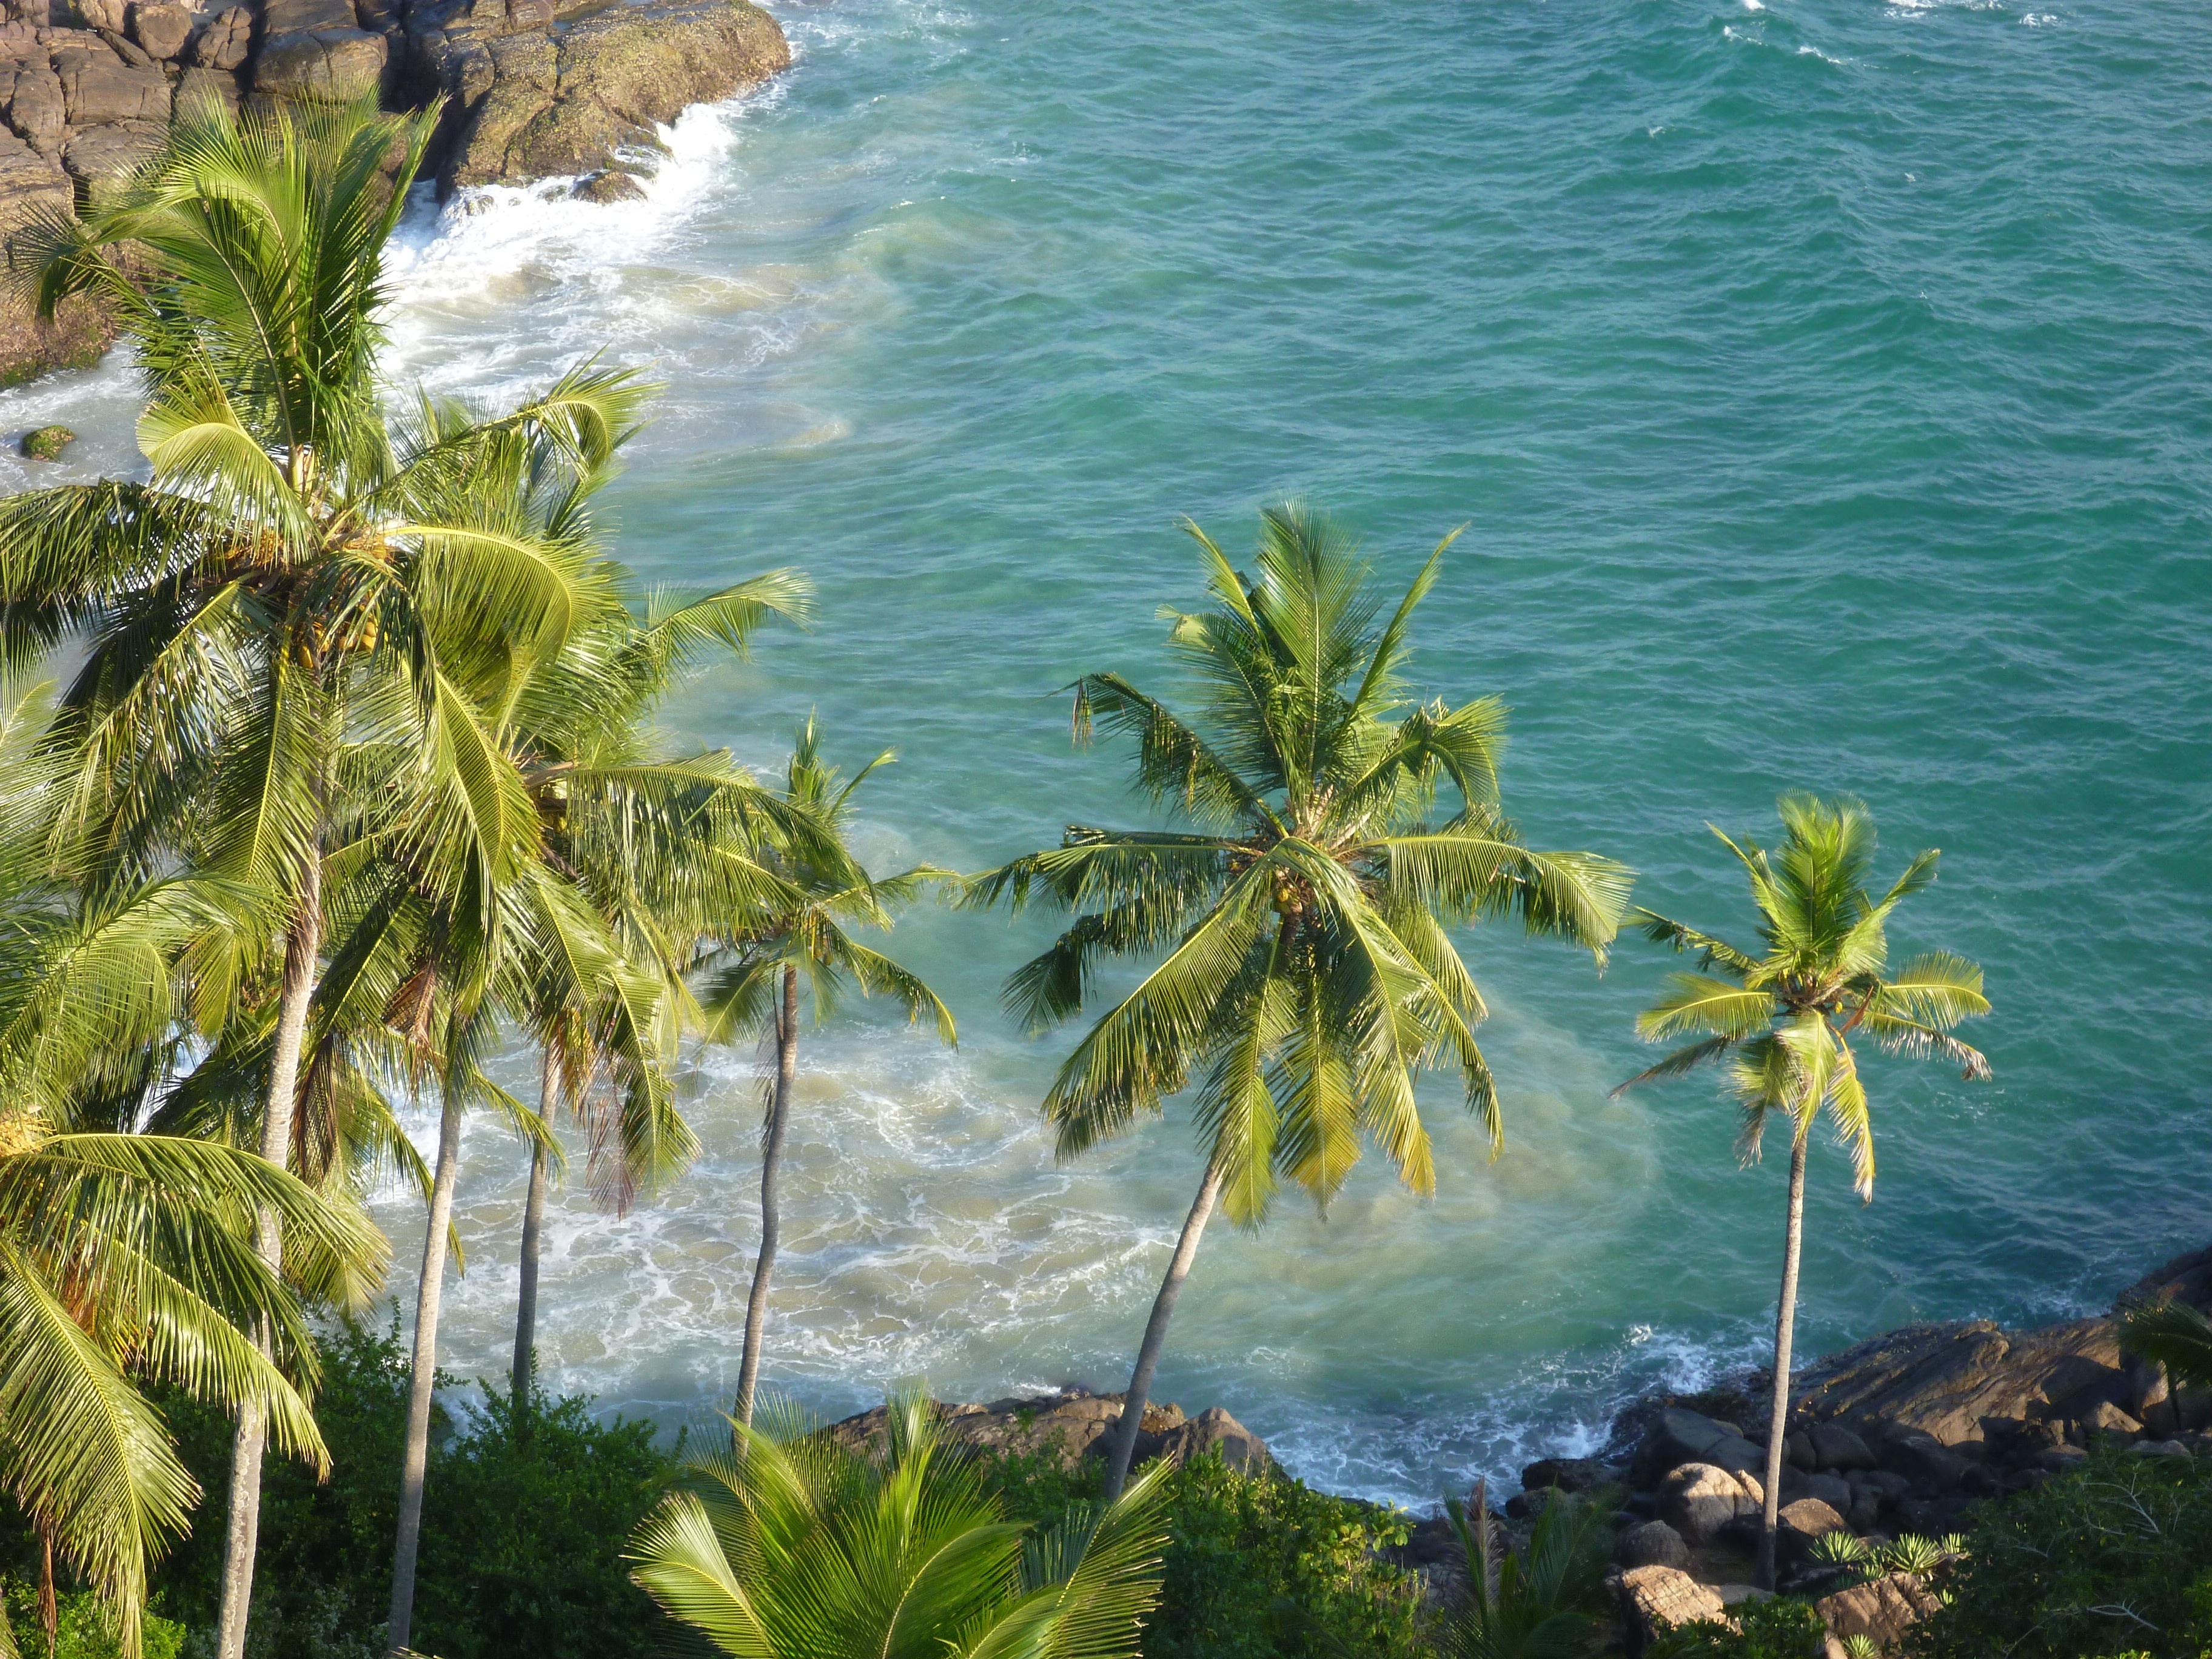
sea, coast, tree, water, nature, ocean, plant, sunlight, flower, jungle, tropical, lagoon, botany, flora, body of water, turquoise, vegetation, rainforest, caribbean, palms, palm trees, tropics, coconut trees, land plant, arecales, palm family